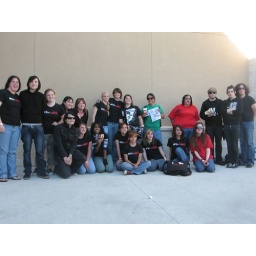
M&amp;amp;G haha i stick out like a sore thumb in my bright green shirt haha